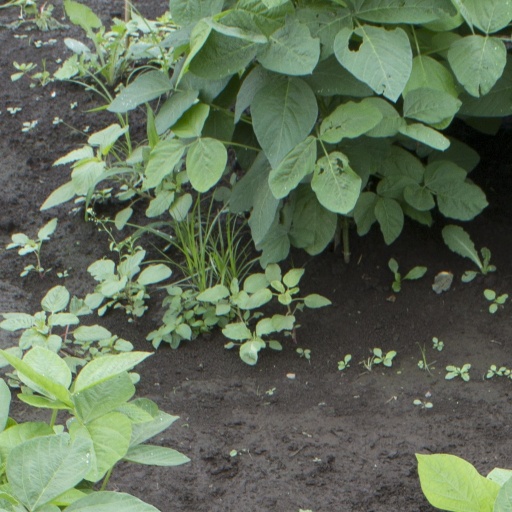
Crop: soybean